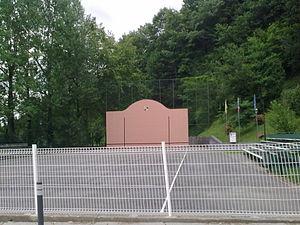
Arette le 4 juillet 2010.
Arette est une commune française, située dans le département des Pyrénées-Atlantiques en région Nouvelle-Aquitaine.